Pará-class monitor

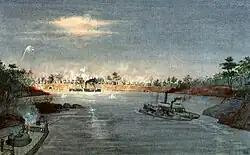

The first three ships finished, "Pará", "Alagoas" and "Rio Grande", participated in the Passage of Humaitá on 19 February 1868. For the engagement the three river monitors were lashed to the larger ironclads in case any engines were disabled by the Paraguayan guns. led with "Rio Grande", followed by with "Alagoas" and with "Pará". Both "Alagoas", which had taken an estimated 200 hits, and "Pará" had to be beached after passing the fortress to prevent them from sinking. "Alagoas" was under repair at São José do Cerrito until mid-March, although "Pará" joined a squadron to capture the town of Laureles on 27 February. "Rio Grande" continued upstream with the other undamaged ships and they bombarded Asunción on 24 February with little effect. On 23 March "Rio Grande" and "Barroso" sank the Parguayan steamer "Igurey" and both ships were boarded by Paraguayan soldiers on the evening of 9 July, although they managed to repel the boarders.